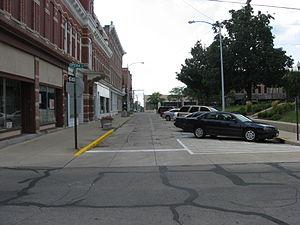
Ce qui suit est la liste des Historic Civil Engineering Landmarks, c'est-à-dire la liste des monuments historiques de génie civil, établie aux États-Unis par l' American Society of Civil Engineers depuis qu'elle a commencé le programme en 1964. Cette désignation est accordée à des projets, des structures et des sites situés aux États-Unis et dans le reste du monde. À compter de 2013, il y a plus de 260 éléments dans cette liste.